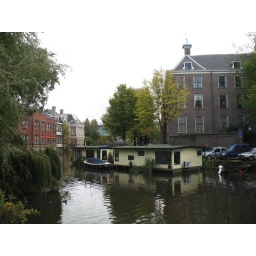
house boats in Amsterdam